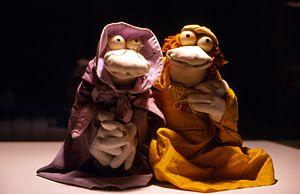
Neige Dolsky, de son vrai nom Lydia de Dolivo, est une comédienne née à Paris 16ᵉ le 10 mars 1911 et morte le 31 décembre 2002 à Lausanne en Suisse.
Les Babibouchettes est une émission pour la jeunesse de la Télévision suisse romande diffusée entre 1981 et 1999. Créée par Jean-Claude Issenmann et présentée par des marionnettes faites avec une chaussette et deux balles de tennis de table pour les yeux, la série a été diffusée sous divers titres : 4, 5, 6, sept… babibouchettes, Les Babibouchettes et le kangouroule, Babibouchettes et Une petite place.